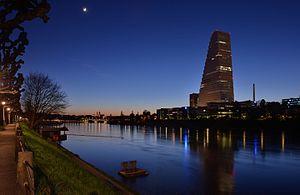
La Suisse, en forme longue la Confédération suisse est un pays d'Europe centrale et, selon certaines définitions, de l'Ouest, formé de 26 cantons, avec Berne pour capitale de facto, parfois appelée « ville fédérale ». La Suisse est bordée par l'Allemagne au nord, l'Autriche et le Liechtenstein à l'est-nord-est, l'Italie au sud et au sud-est et la France à l'ouest. C'est un pays sans côte océanique, mais qui dispose d'un accès direct à la mer par le Rhin. La superficie de la Suisse est de 41 285 km². Elle est géographiquement divisée entre les Alpes, le plateau suisse et le Jura. Les Alpes occupent la majeure partie du territoire. La population de la Suisse dépasse les 8,5 millions d'habitants et elle se concentre principalement sur le plateau, là où se trouvent les plus grandes villes. Parmi elles, Zurich, Genève et Bâle sont les agglomérations les plus importantes du pays en termes économiques et de population, et des villes mondiales où se trouvent le siège d'organisations internationales et des aéroports de dimension internationale.
Bâle est une ville de Suisse. C'est la troisième ville la plus peuplée de Suisse après Zurich et Genève, et le chef-lieu du canton de Bâle-Ville. La commune de Bâle compte 177 654 habitants en 2019. Elle se situe dans le nord-ouest de la Suisse, où le Rhin se dirige vers le nord. Sur le plan politique, le gouvernement du canton est également l'organe exécutif de la ville de Bâle. Cette particularité existe depuis 1876.